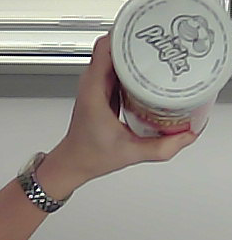
Product: pringles_original